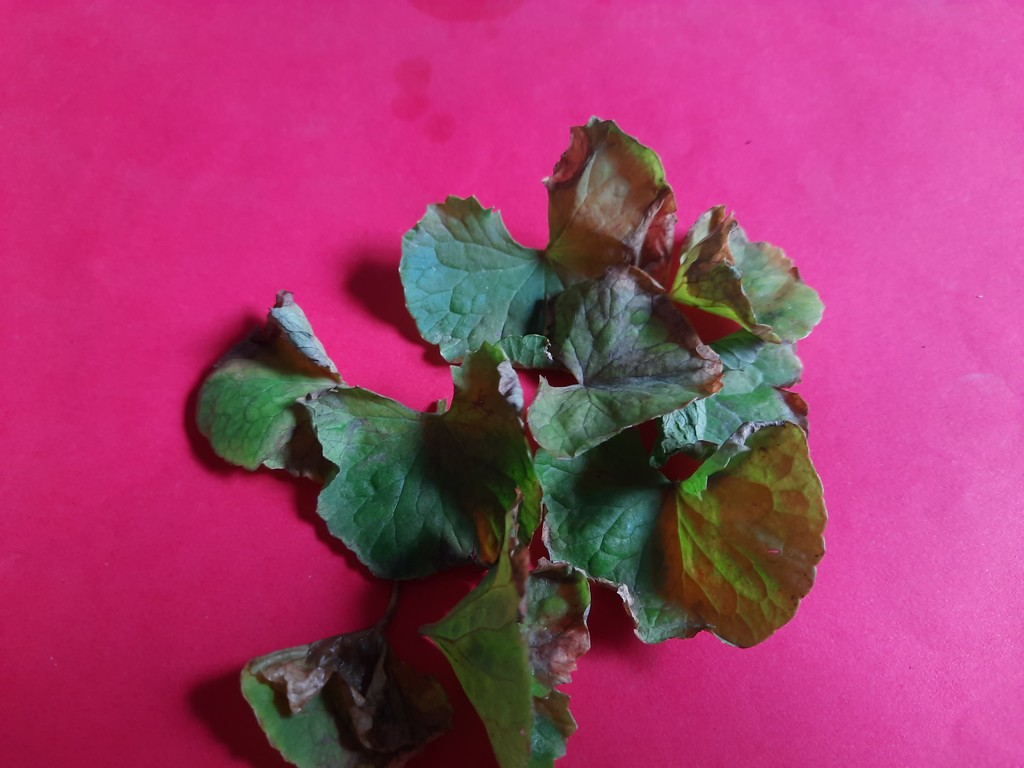
Label: Unhealthy